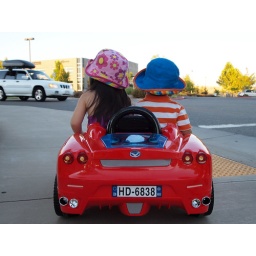
Waiting to cross the street in their remote control car